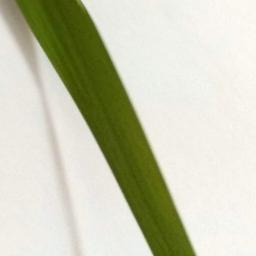
Label: Rice___Healthy